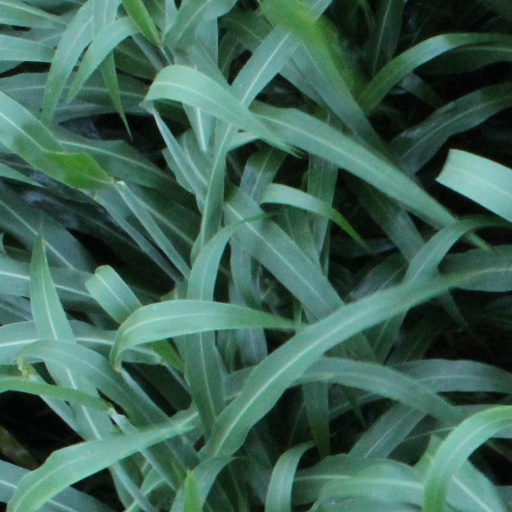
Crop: sorghum